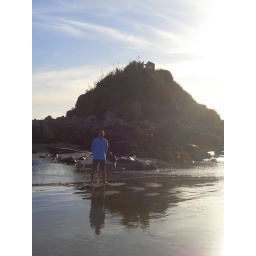
Me standing in freezing cold water